Via Campesina

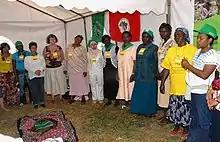
Women member of Via Campesina during the 7th World Social Forum (Nairobi, 2007)

La Vía Campesina is a grassroots movement, with activism at the local and national level. Members come from 81 countries, organised into 9 regions. The International Coordinating Committee is represented by one man and one woman per region and one youth per continent, each elected by their respective region's member organisations. With about 182 local and national organisations as part of the movement, La Via Campesina represents an estimated 200 million farmers around the world.